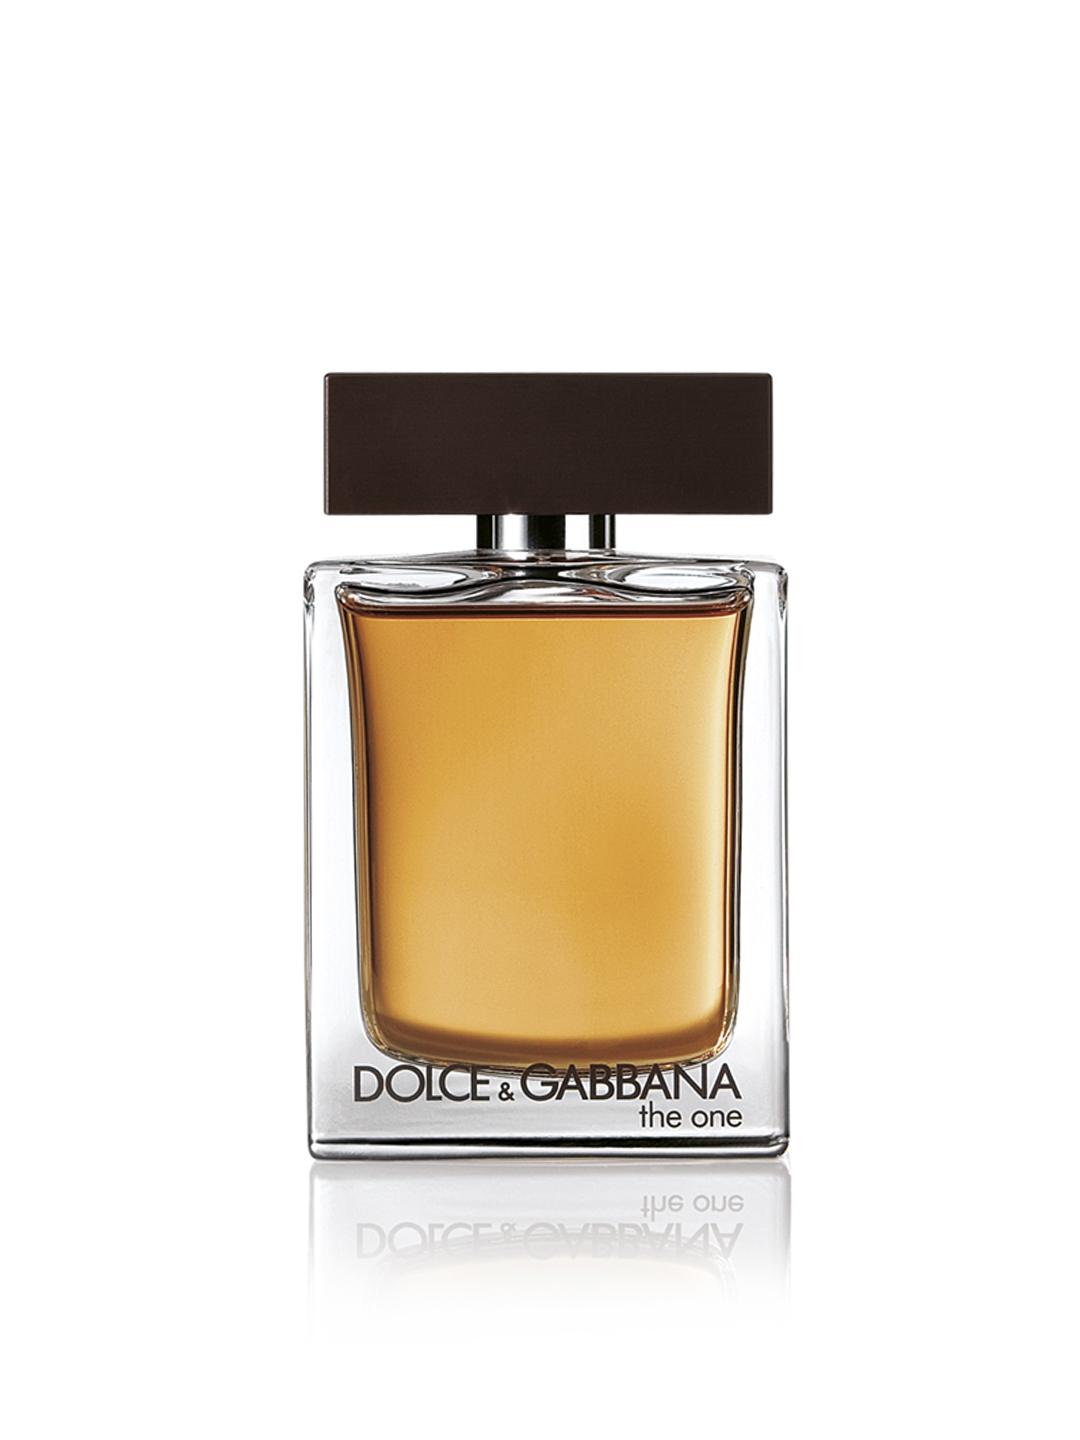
Dolce & Gabbana Men The One Perfume
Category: Personal Care / Fragrance / Perfume and Body Mist
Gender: Men
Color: Brown
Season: Spring 2017
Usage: Casual